Viessmann

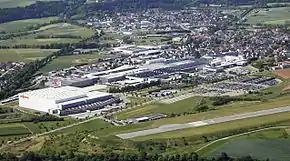
Viessmann headquarters in Allendorf (Eder), Germany

The Viessmann Group is a German manufacturer of heating and refrigeration systems headquartered in Allendorf (Eder), Germany. With 22 production companies in 12 countries, distribution companies and representative offices in 74 countries and 120 sales offices throughout the world, Viessmann is international in its orientation. More than 54 percent of turnover is generated abroad. Since January 2022, the company is led by Martin Viessmann (chairman of the executive board), Maximilian Viessmann (Group-CEO) and Ulrich Hüllmann (CFO). In April 2023, Viessmann announced that it would sell its heat pump division to its US competitor Carrier Global for €12 billion. The transaction was completed in January 2024, Max Viessmann joins the Board of Carrier Global